Querétaro F.C.

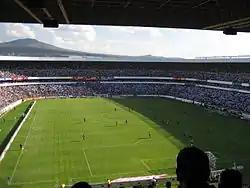
Corregidora Stadium

Initially the team played at the 10,000 seat Estadio Municipal de Querétaro. The team played there for about 35 years, and it remains in use by recreational and local squads, along with QFC's youth team with a reduced capacity.